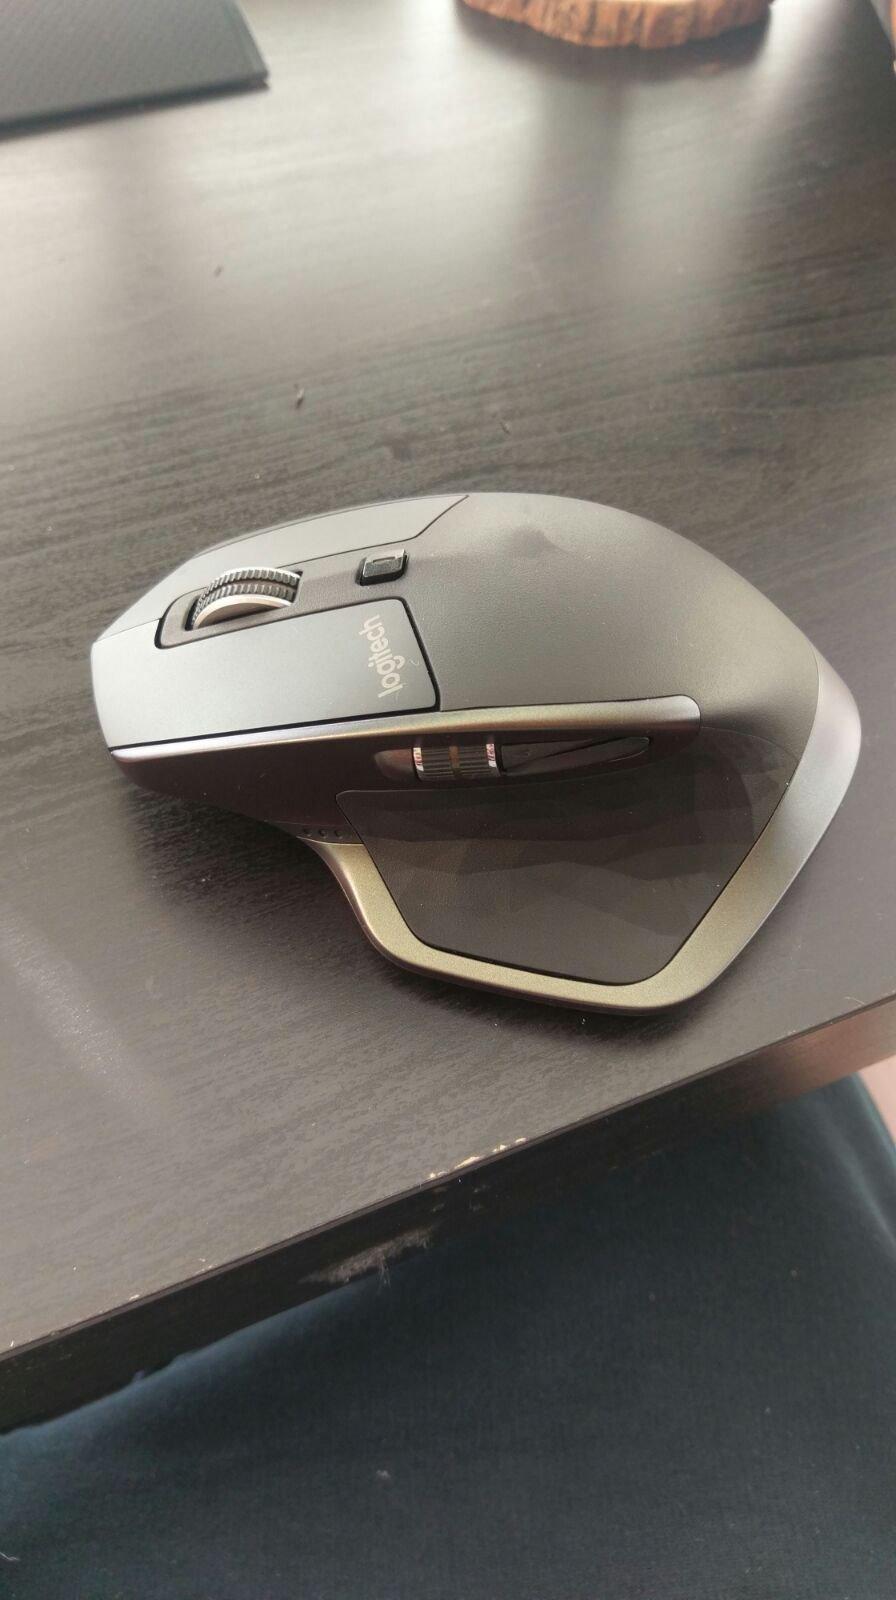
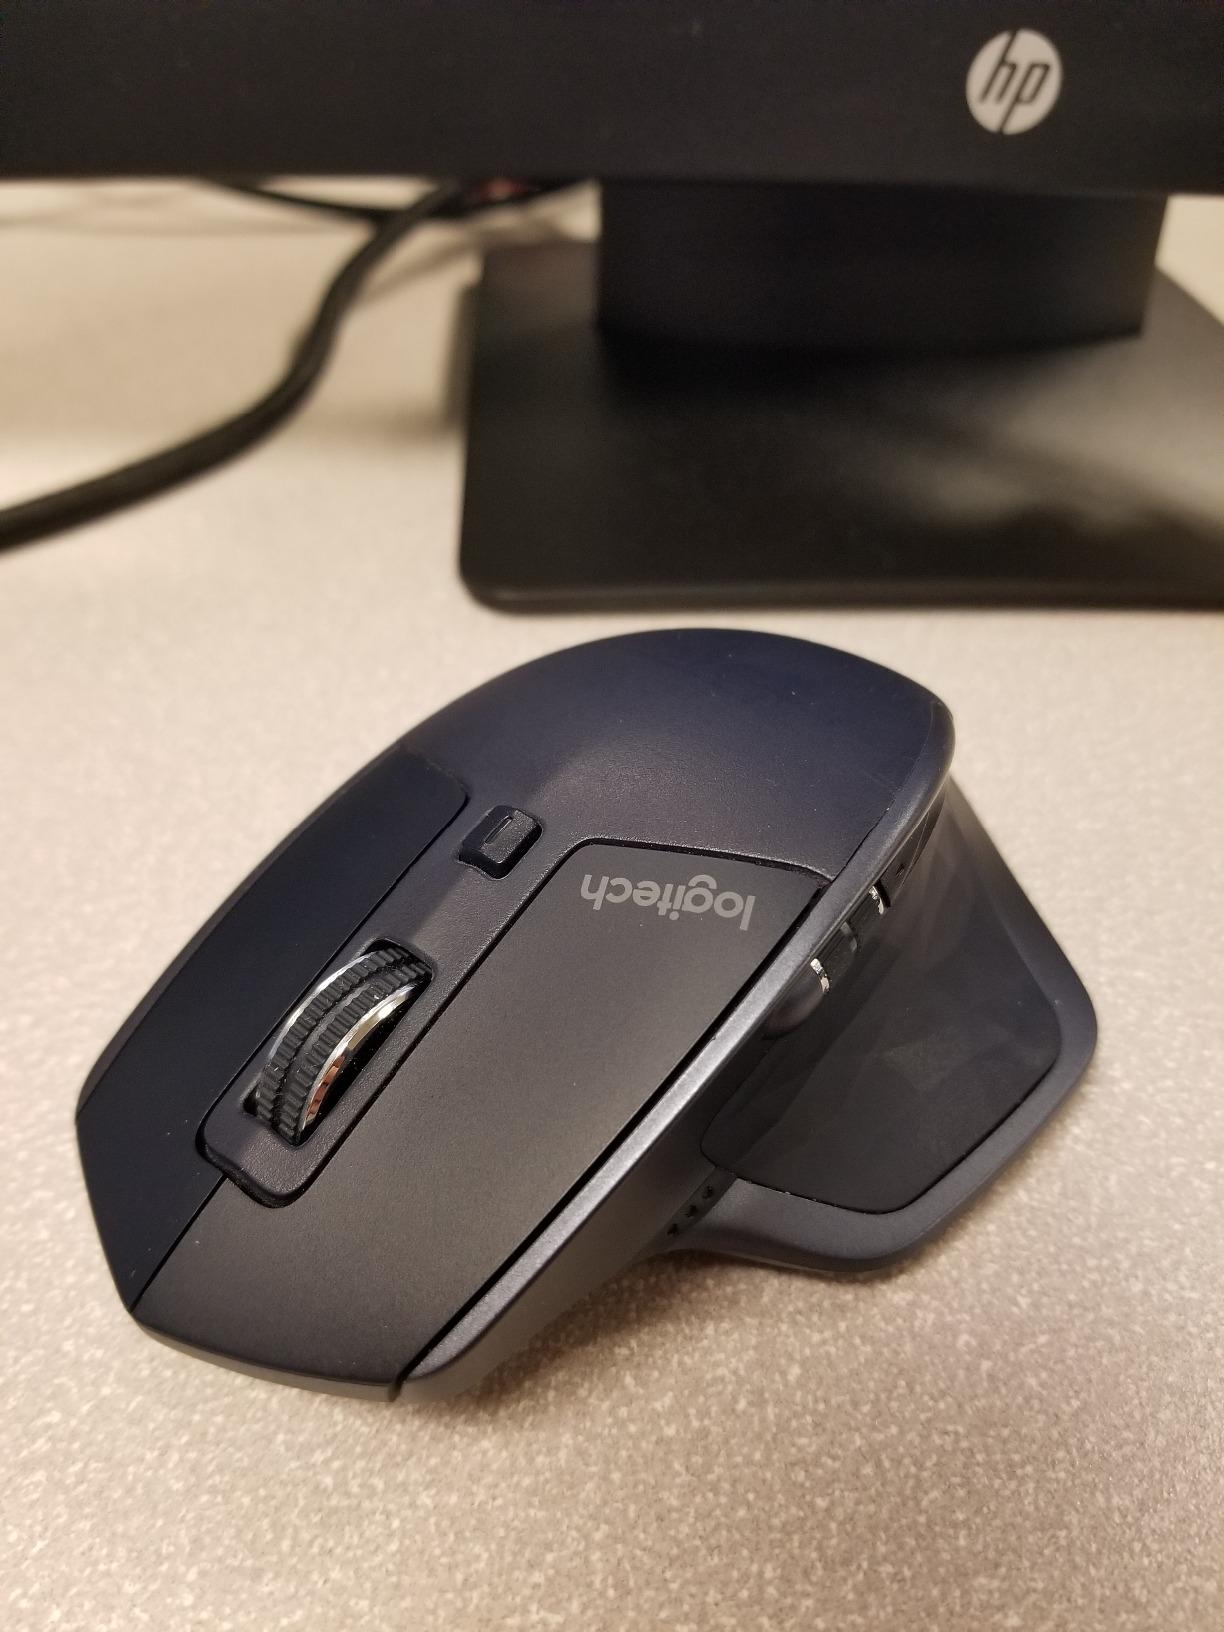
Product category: mouse
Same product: yes